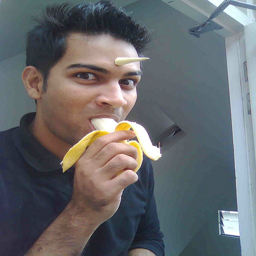
a male in a black shirt is eating a banana
A young man with a gag unicorn horn on his head eats a banana and makes a funny face.
Man with pointy object on forehead eating a banana.
A man eating a banana with something on his forehead.
A man with a horn on his forehead eating a banana.